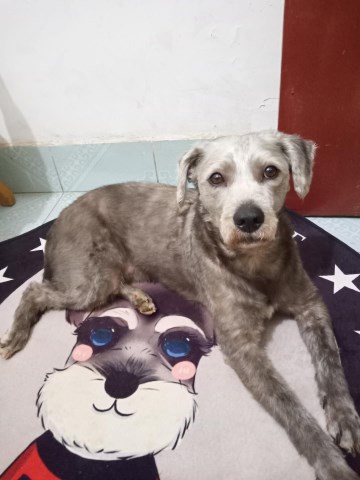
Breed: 2342-n000102-miniature_schnauzer